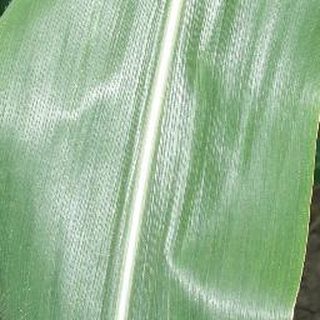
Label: healthy_corn